Turner Field

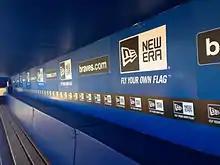
Inside the Braves dugout

The Braves' final game at Turner Field was a 1–0 victory on October 2, 2016, an interleague game against the Detroit Tigers that eliminated the Tigers from playoff contention; the last run was scored by Adonis Garcia off a sacrifice fly ball from Freddie Freeman, and Julio Teherán had a career-high 12 strikeouts to earn the final win at the field.